Paper Mate

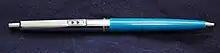
A classic Paper Mate Profile ballpoint pen

In 1966, the Flair pen was released. The marker is a felt-tipped pen with quick–drying water–based ink.